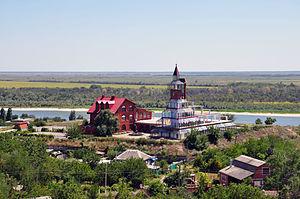
Poukhliakovski est un khoutor, situé au bord du fleuve Don, dans le raïon Oust-Donetski de l'oblast de Rostov.